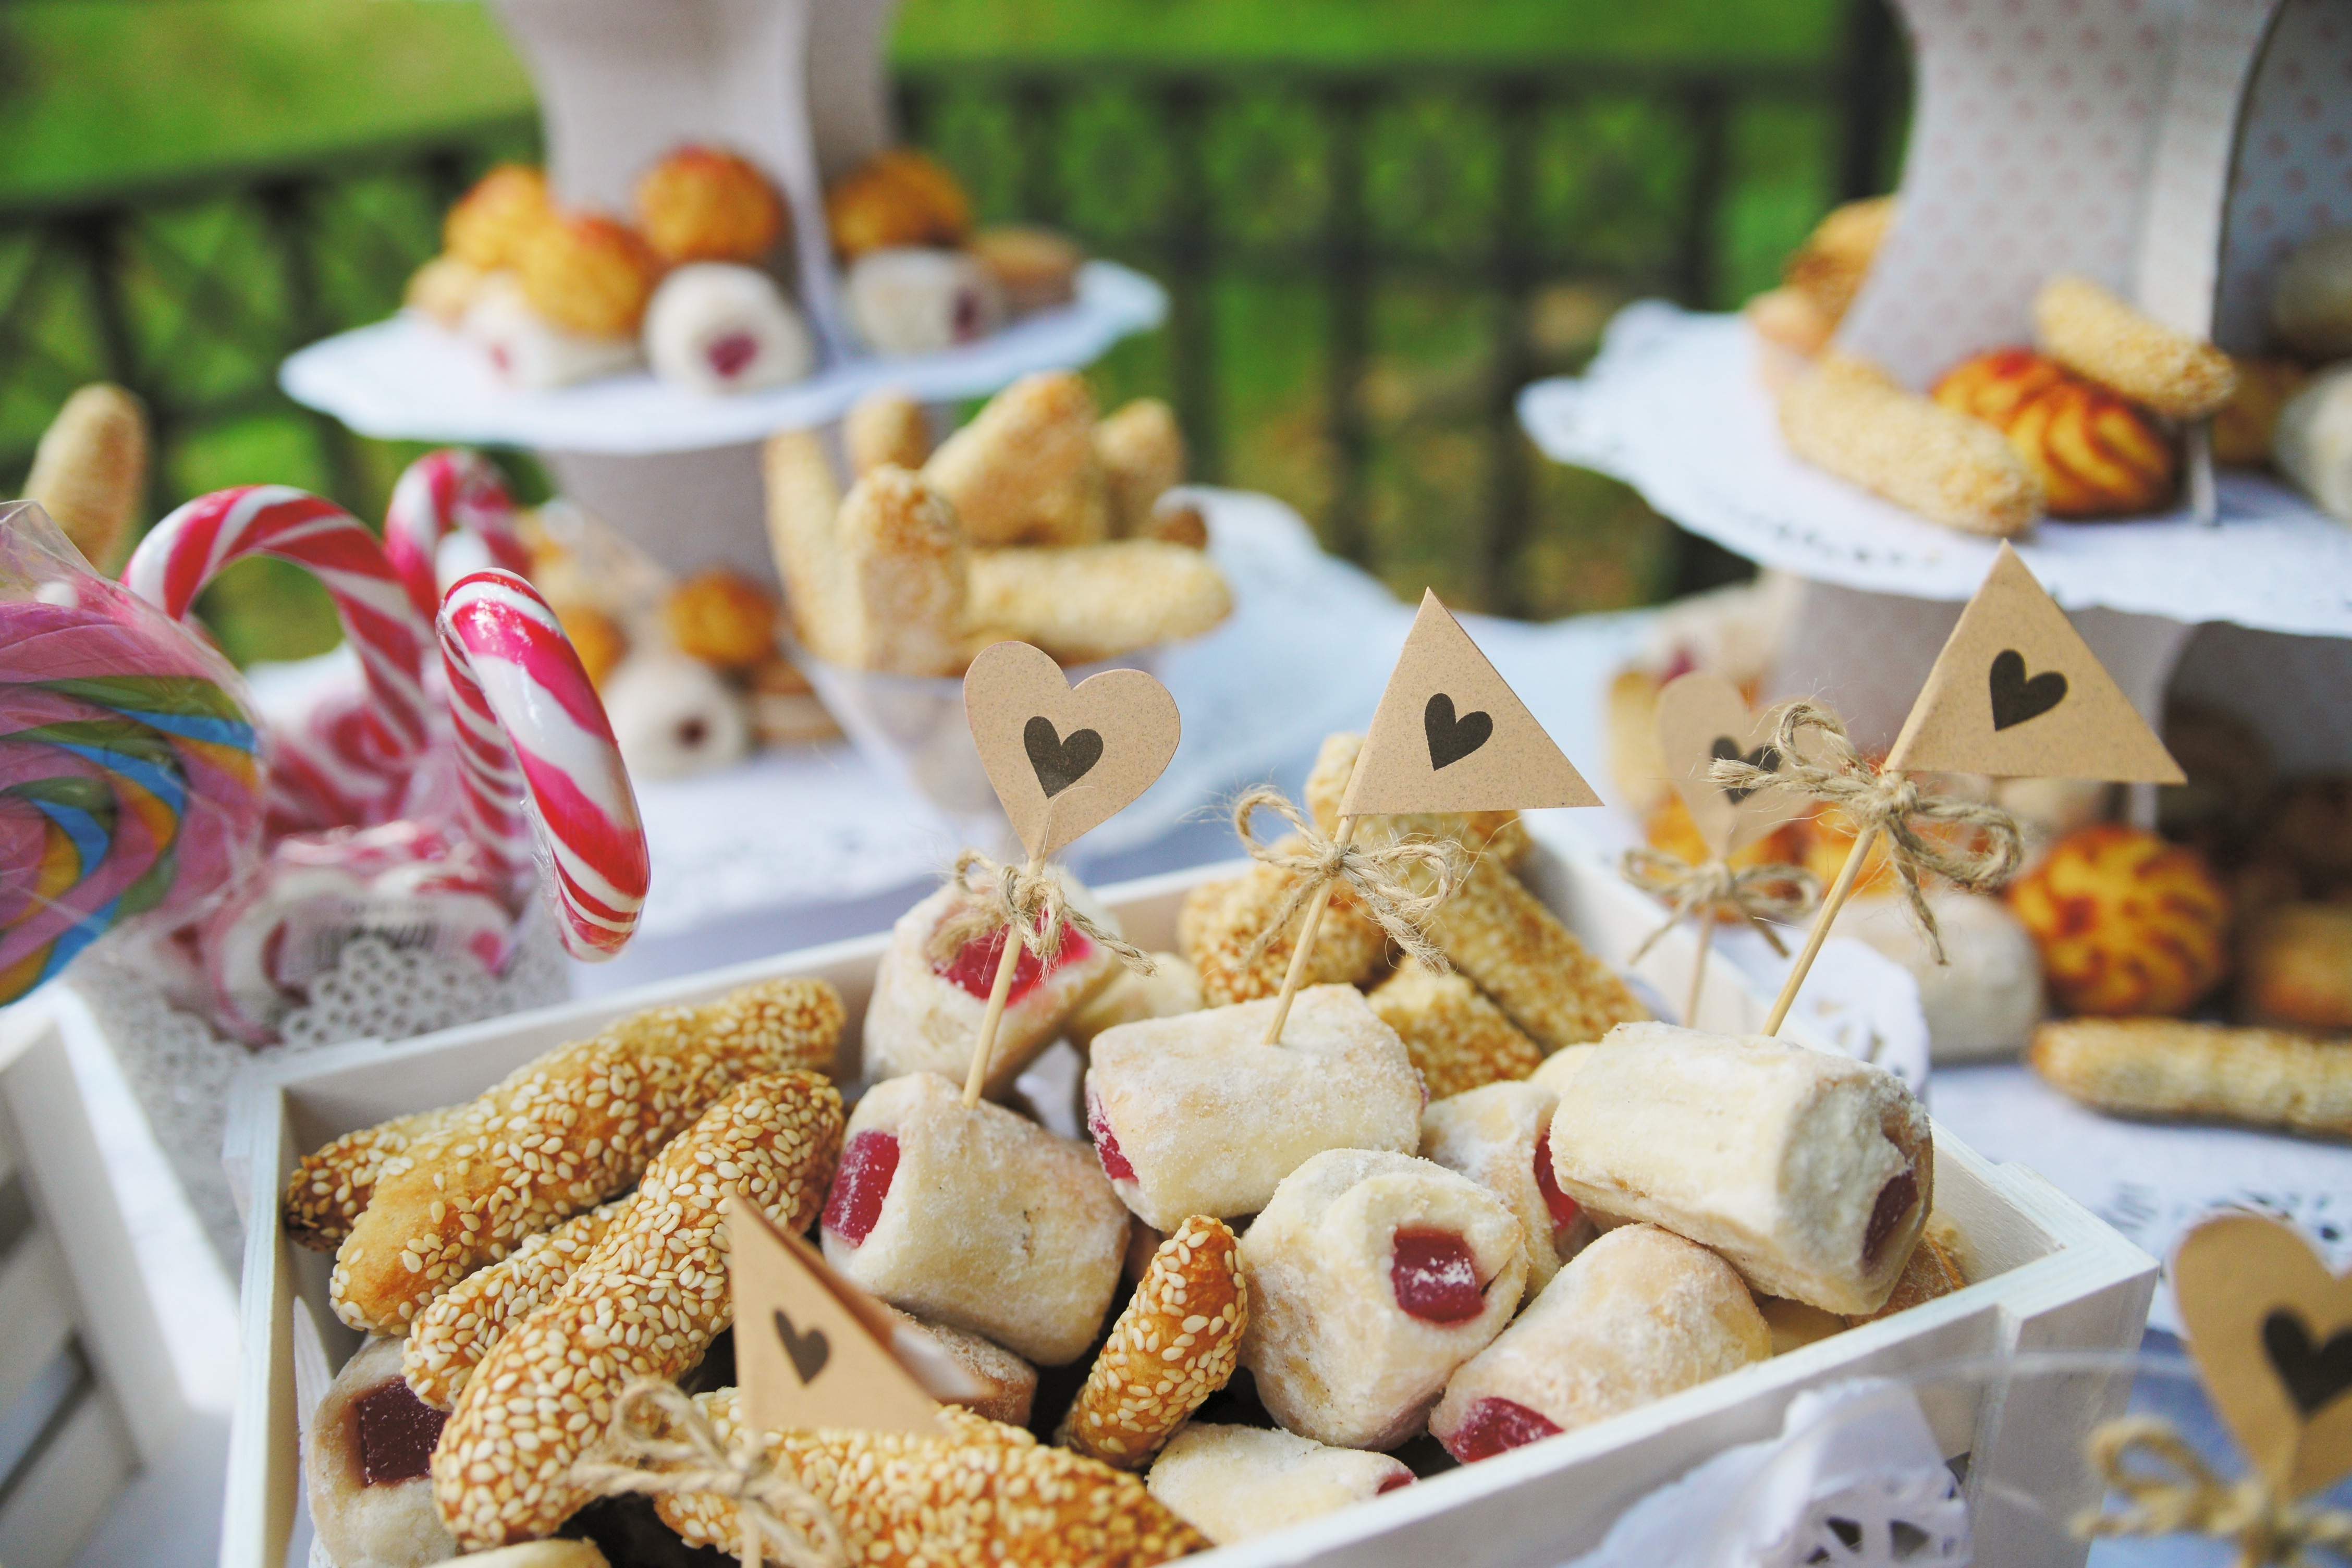
celebration, dish, meal, food, produce, breakfast, baking, dessert, lunch, buffet, pastries, picnic, treats, sweets, party, brunch, flavor, snack food